U.S. Route 93

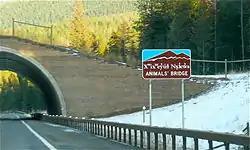
The "Animals' Bridge" on the Flathead Indian Reservation is used by grizzly and black bears, January 2012

US 93 enters Montana from Idaho at Lost Trail Pass and travels north descending through the Bitterroot National Forest. The highway continues along the Lewis and Clark Trail into the Bitterroot Valley towards Missoula, passing through Darby and Hamilton. At Lolo, U.S. Route 12 (US 12) joins from the west and they run concurrently northeast for , where US 93 heads due north on Reserve Street in Missoula. US 93 then joins Interstate 90 (I-90) and runs concurrently westward for to Wye, where it heads north.